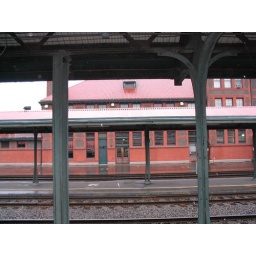
We caught the train from Portland to Seattle in classic NW coast weather.